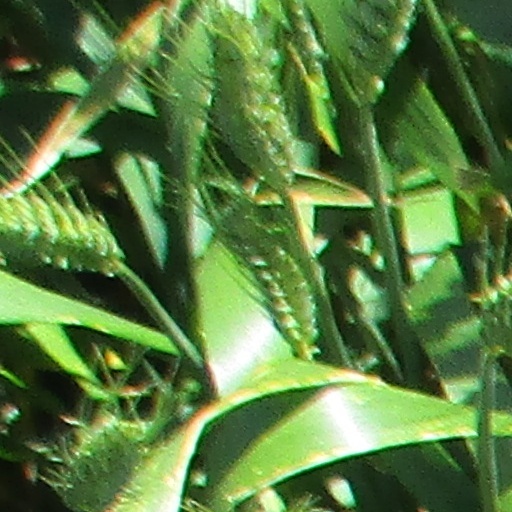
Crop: wheat